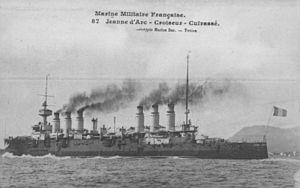
Marius Bar est un photographe français.